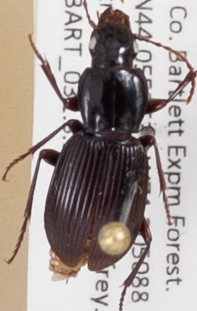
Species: Pterostichus tristis
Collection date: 2019-09-04
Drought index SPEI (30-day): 0.27
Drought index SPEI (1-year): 0.966
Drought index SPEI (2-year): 0.732